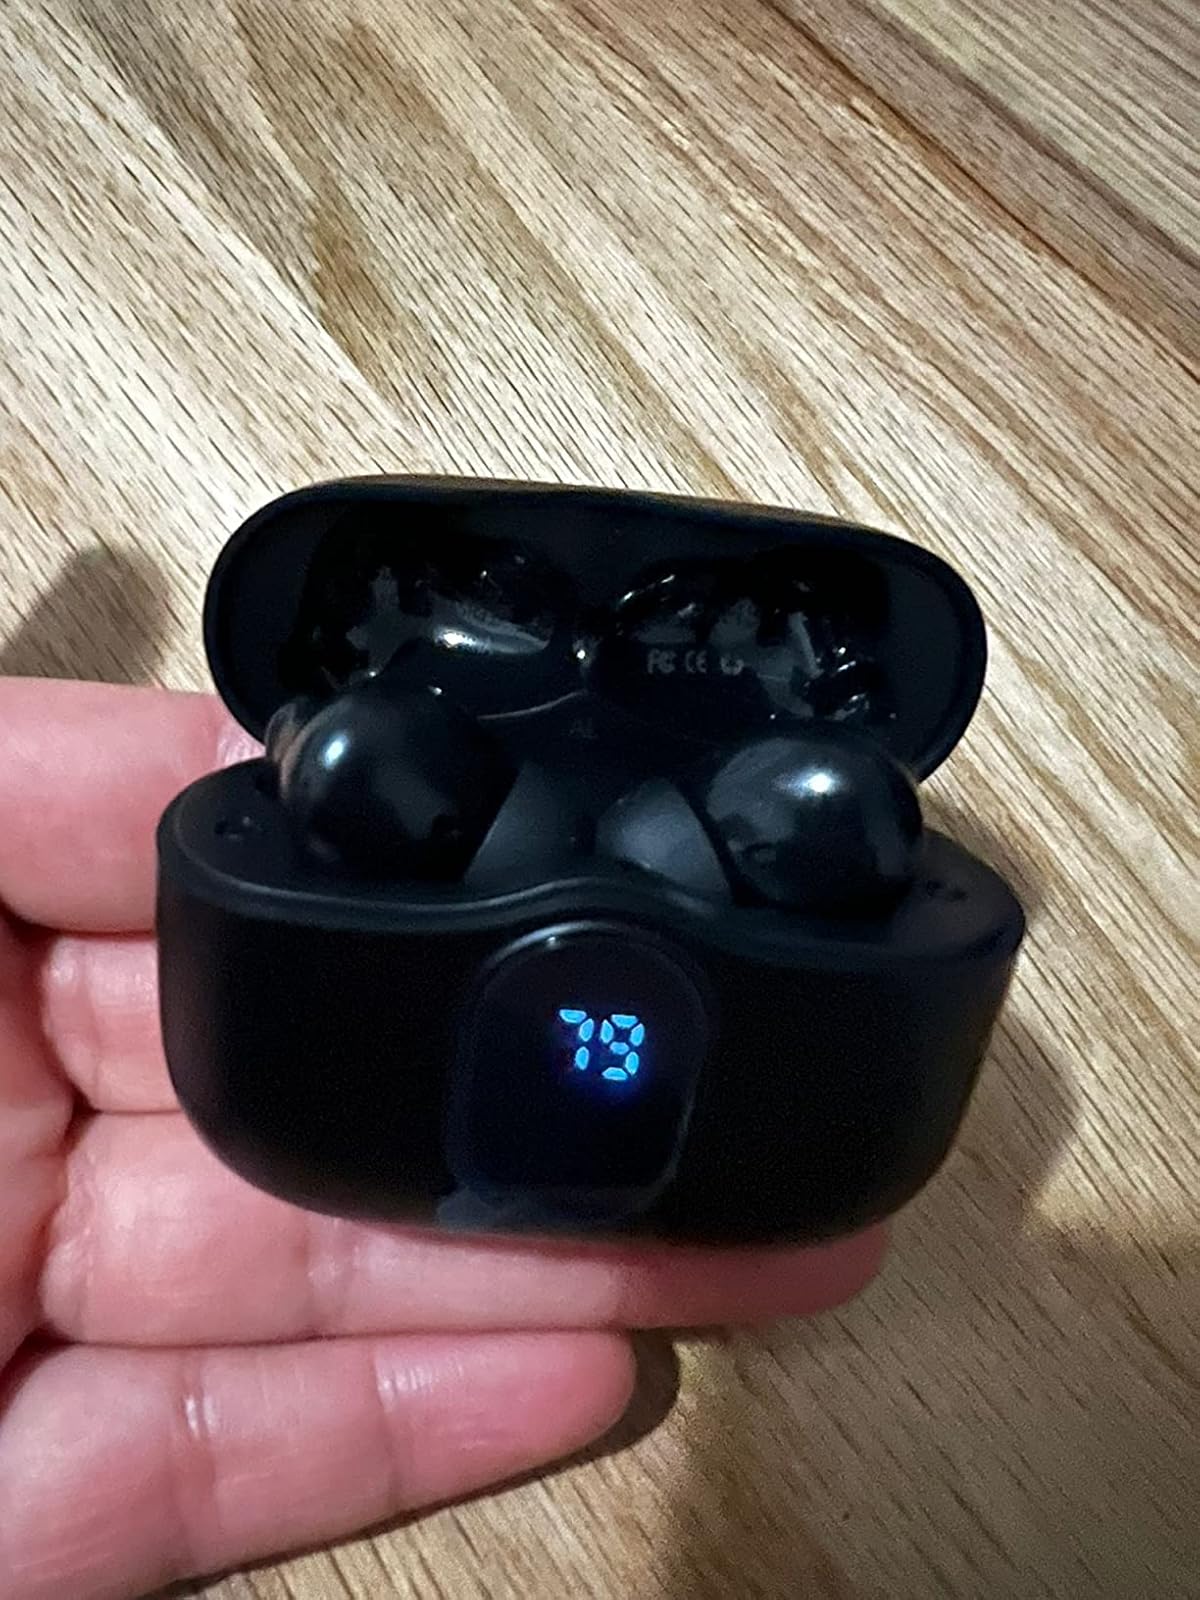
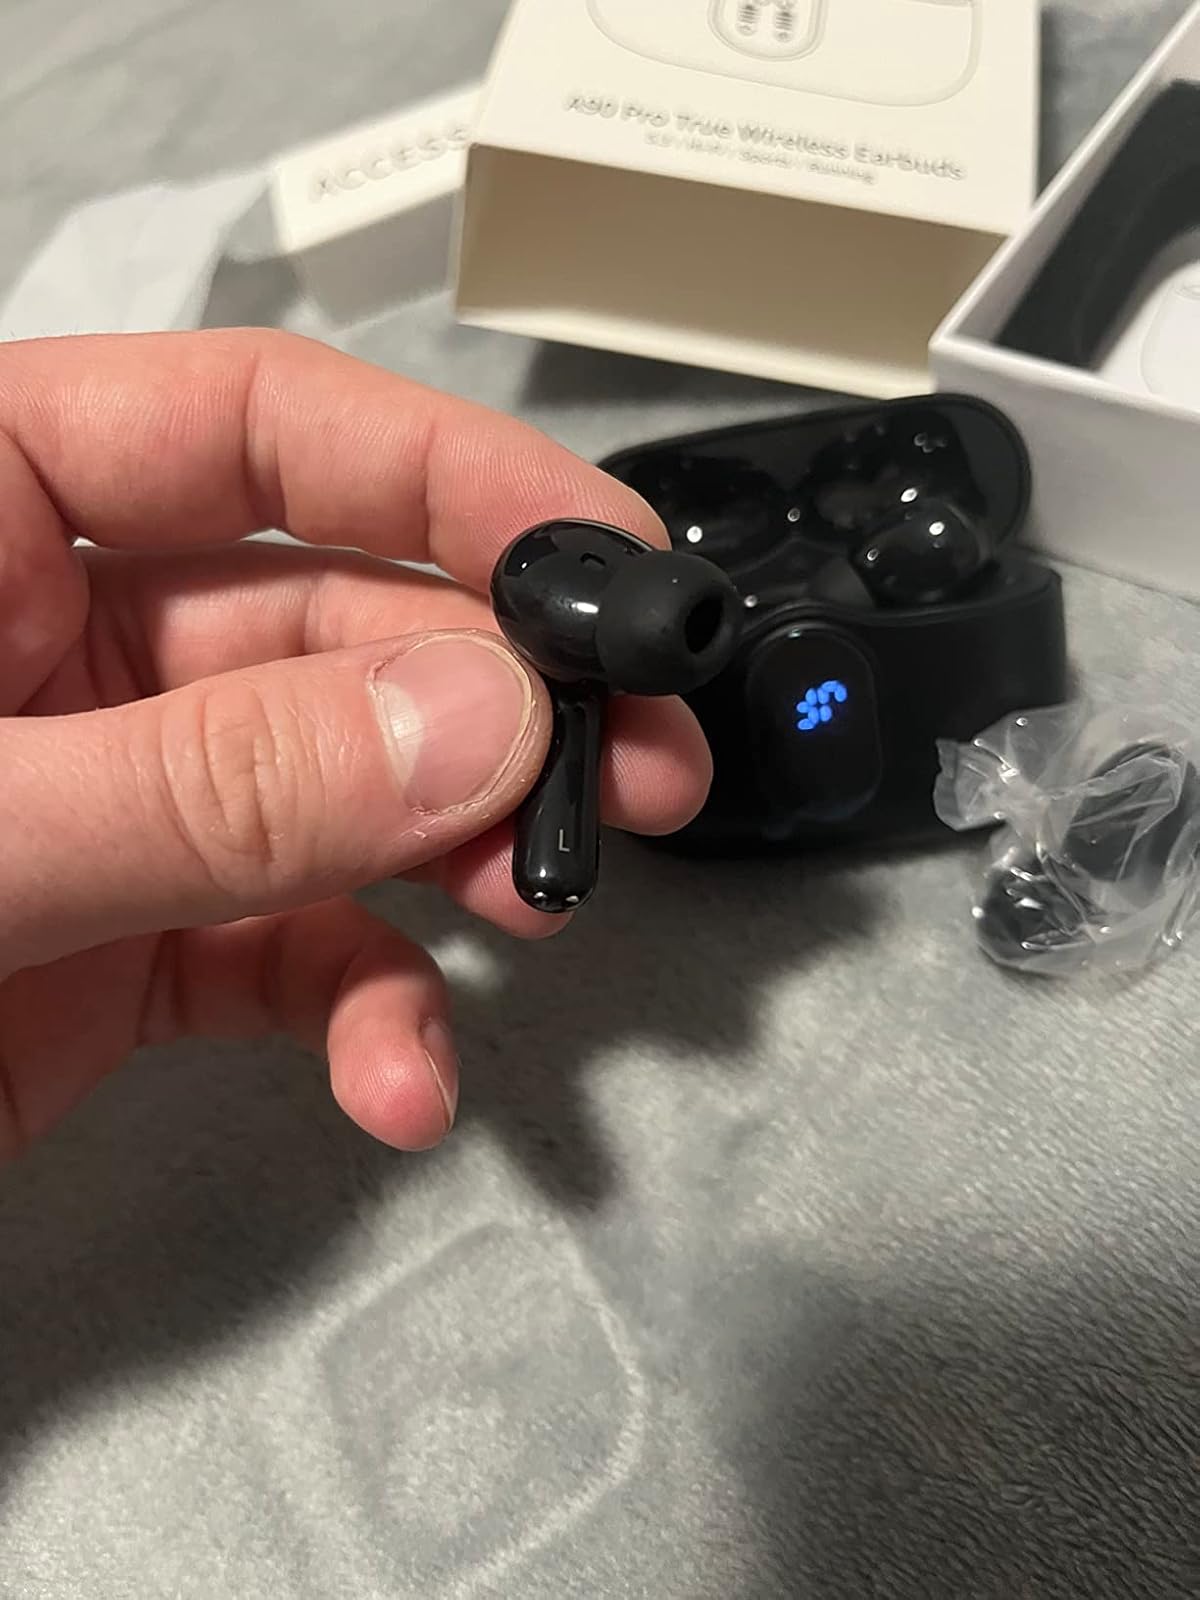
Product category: earbuds
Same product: yes